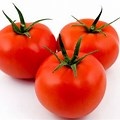
Label: tomato